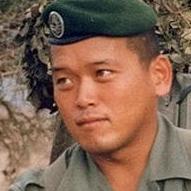
Age: 18